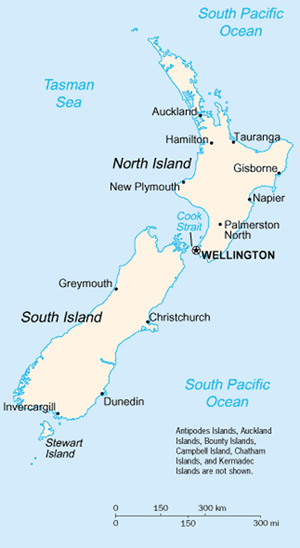
En Nouvelle-Zélande, une ville est une zone construite, qui n'est pas assez importante pour être considérée comme une city. Historiquement, cette définition correspond à une population entre approximativement 1 000 et 20 000 résidents. Les villes non donc pas d'existence légale indépendante et sont administrées simplement comme une partie construite d'un district ou dans certains cas d'une city.